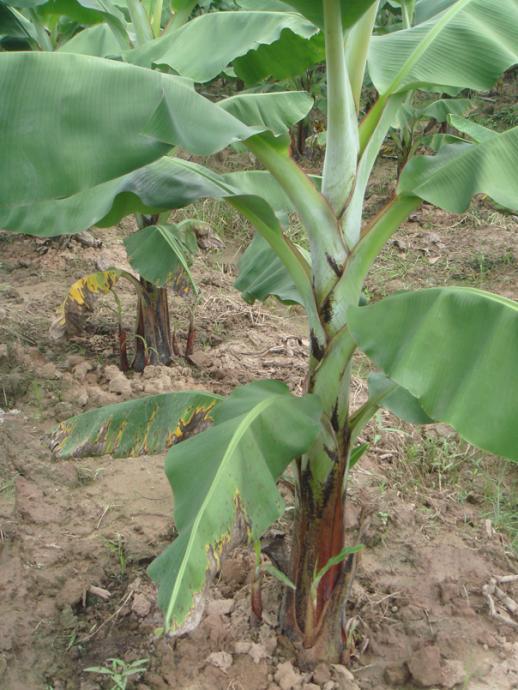
Plant: Banana
Disease: banana black leaf streak